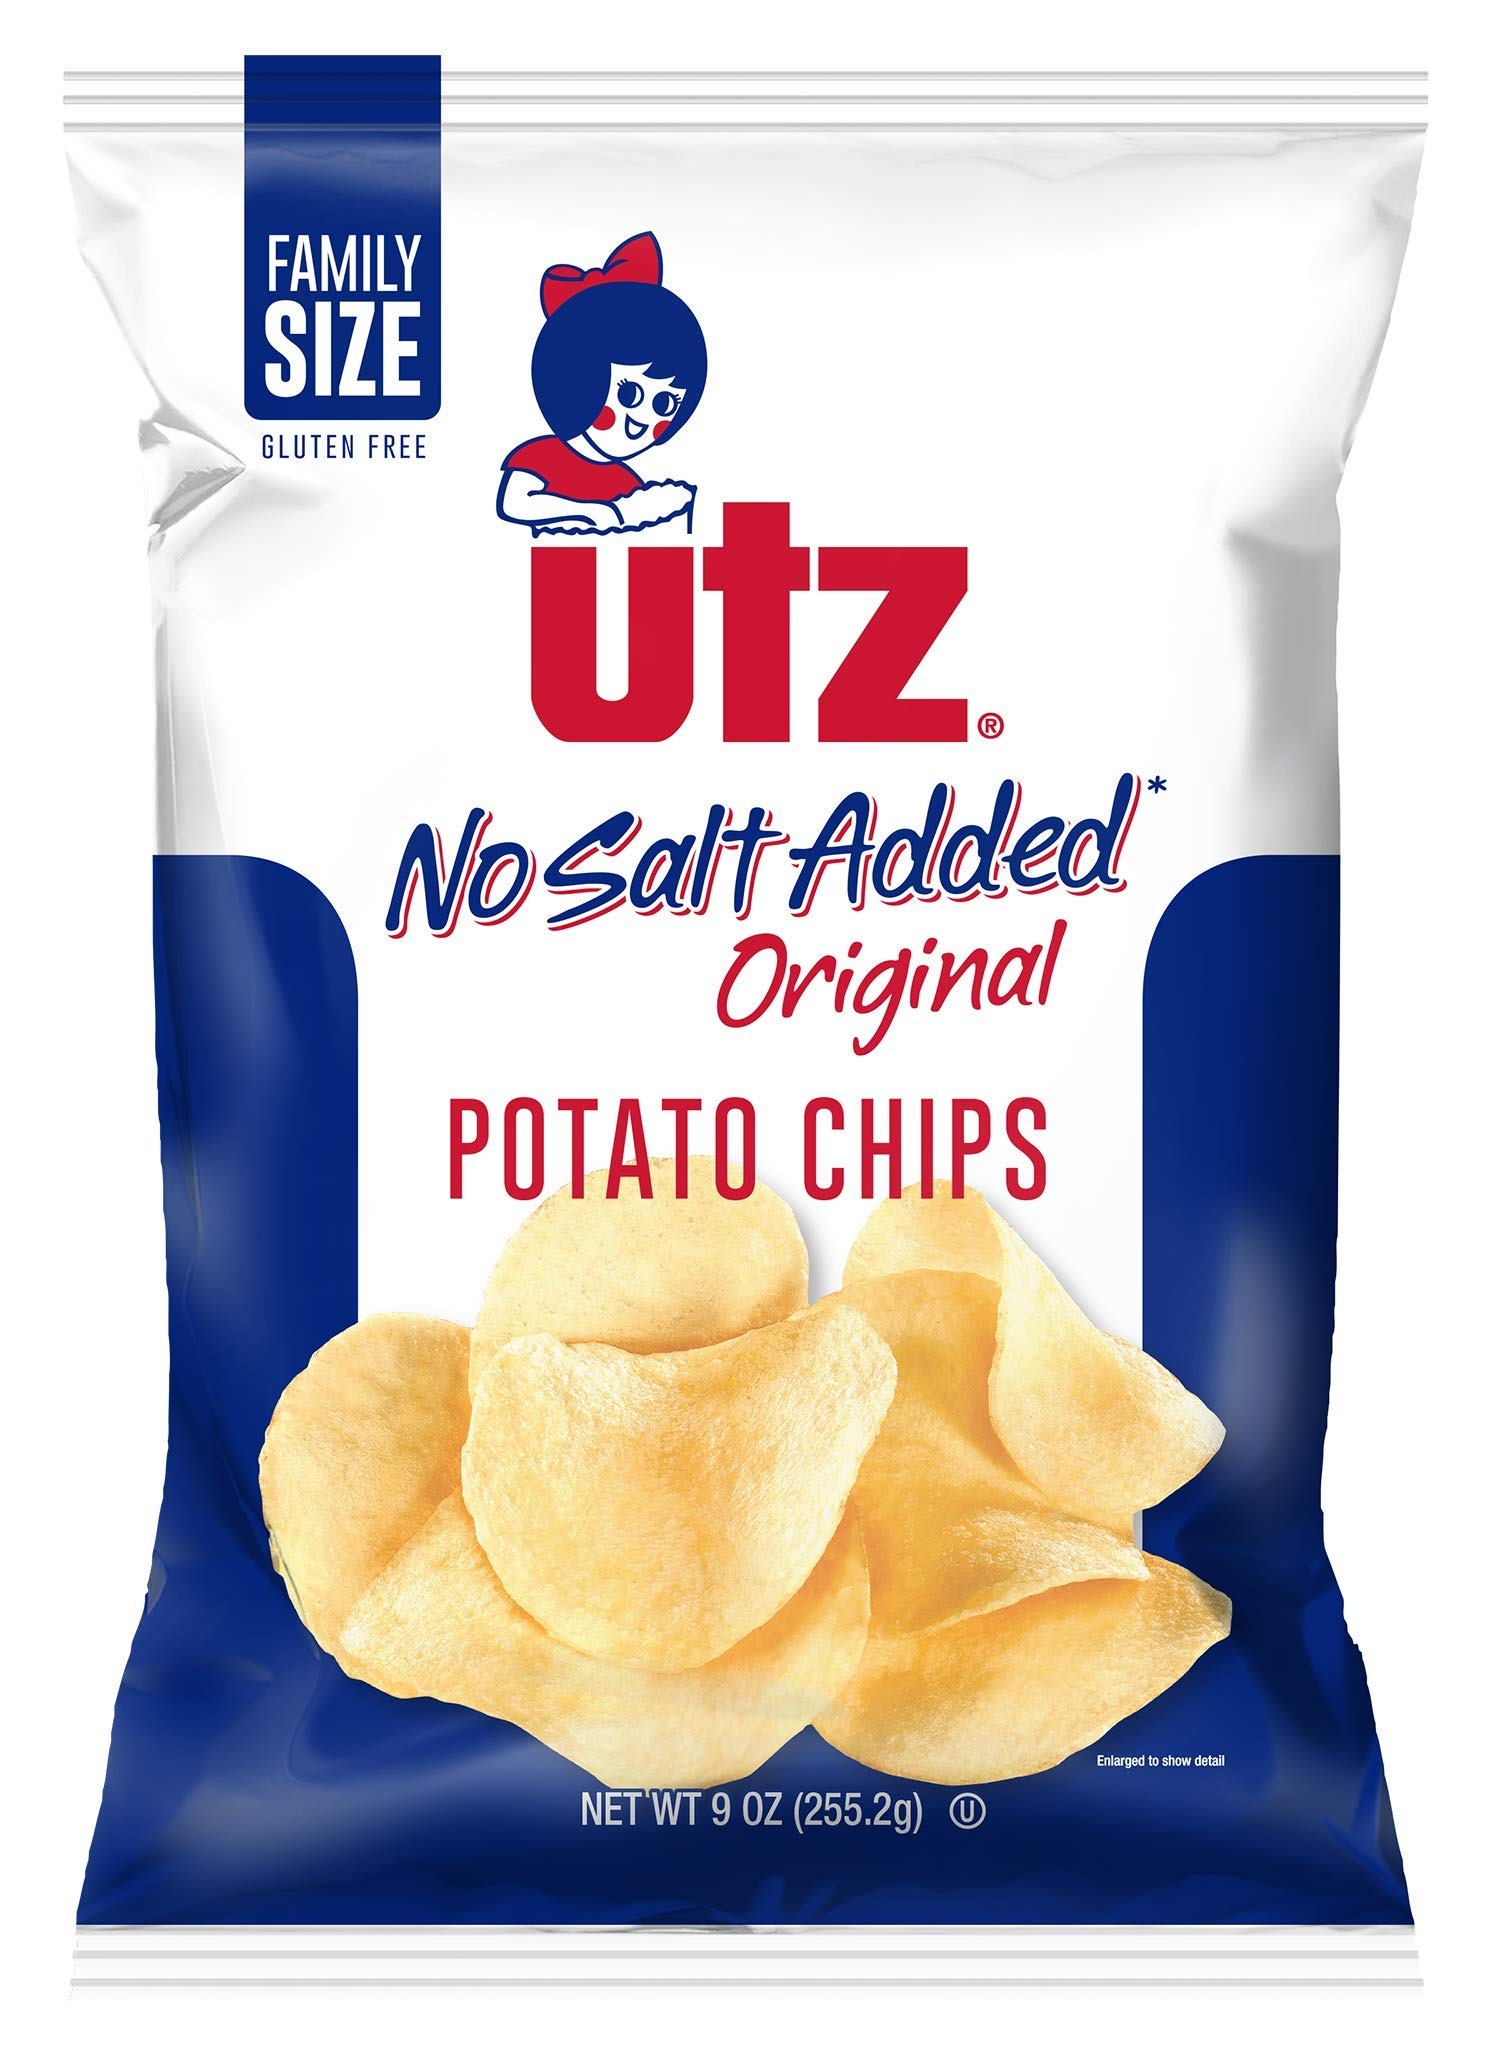
Item Name: UTZ No Salt Added Original Potato Chips 9.5 Ounces (4 Bags)
Value: 36.0
Unit: Ounce

Price: 24.7